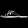
Label: Sandal